Robertas Giedraitis

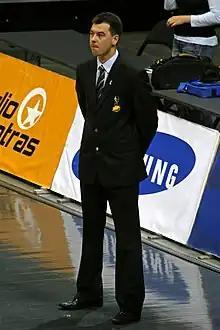
Robertas Giedraitis with BC Šiauliai

Robertas Giedraitis (born August 29, 1970) is a Lithuanian basketball coach and former player. He was most recently the assistant coach for Šiauliai of the Lithuanian Basketball League (LKL). Giedraitis played his whole career with Šiauliai. He is currently the player with the most steals and the most assists made in Lithuanian Basketball League's history.